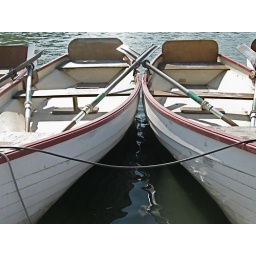
the fish below almost as big as the boat above